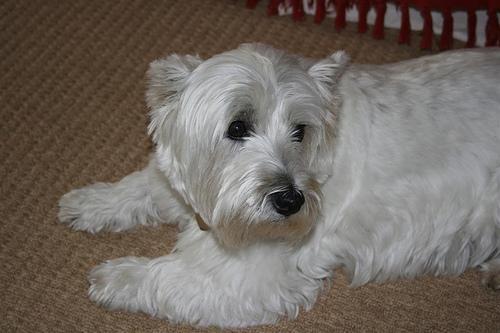
West_Highland_white_terrier